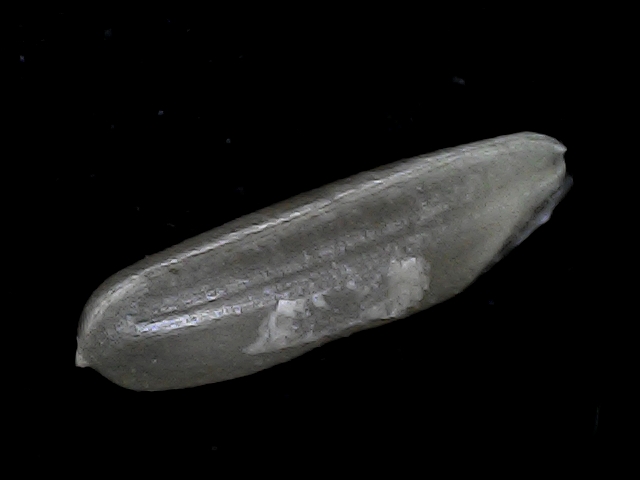
Rice variety: BD70